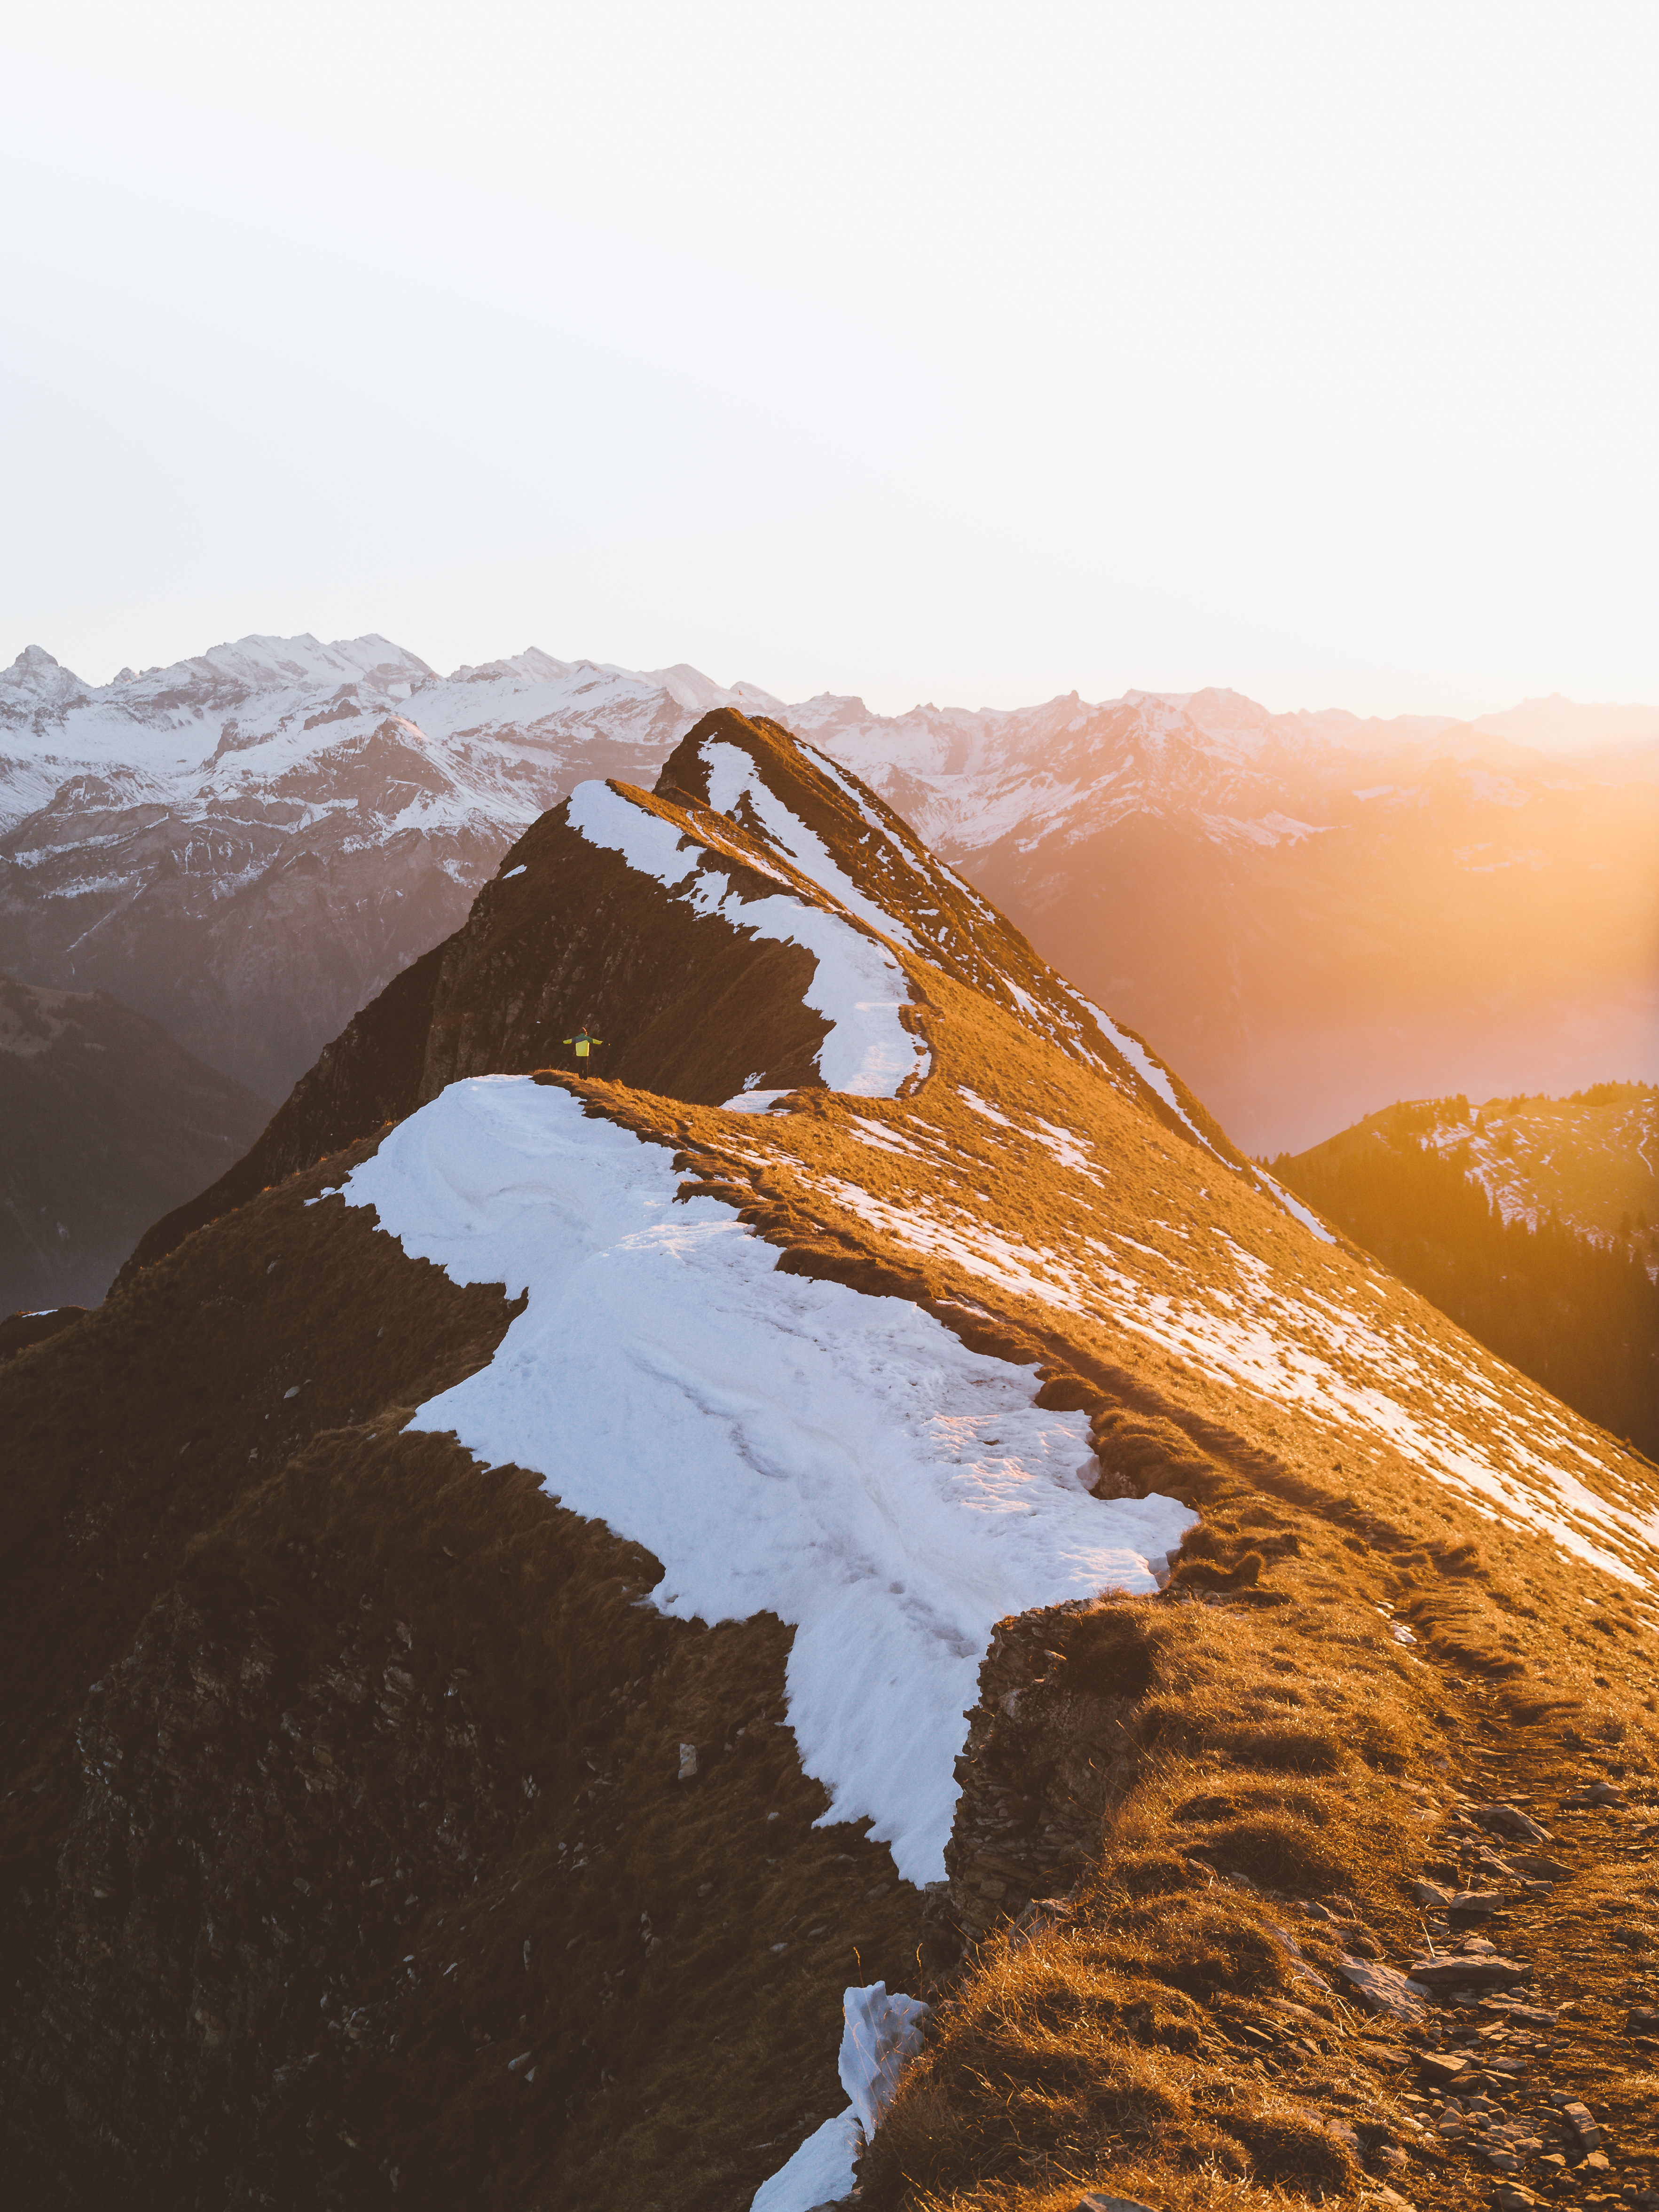
landscape, mountain, snow, sunrise, sunlight, morning, hill, dawn, mountain range, reflection, summit, plateau, landform, geographical feature, atmospheric phenomenon, mountainous landforms